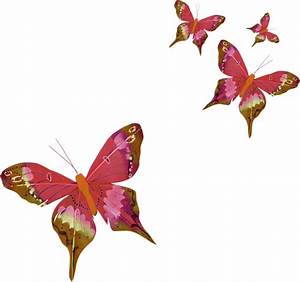
Label: farfalla